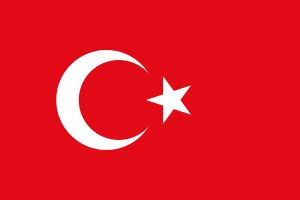
Tyrkiets flag
Tyrkiets flag
Tyrkiets flag er rødt med en stor halvmåne på og en stjerne ved siden af.